MY Bob Barker

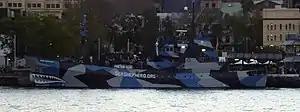
"Bob Barker" at Circular Quay in Sydney on 9 June 2012, in dazzle camouflage

On 20 February 2013, the Japanese whaling ship "Nisshin Maru" rammed "Bob Barker", , "Steve Irwin" and "Sun Laurel" multiple times in a confrontation in the Southern Ocean, north of Australia's Casey Research Station in Antarctica. "Bob Barker" was hit on the stern, with "Nisshin Maru"s bow knocking down several of "Bob Barker"s antennas. "Bob Barker" issued a mayday after losing power.